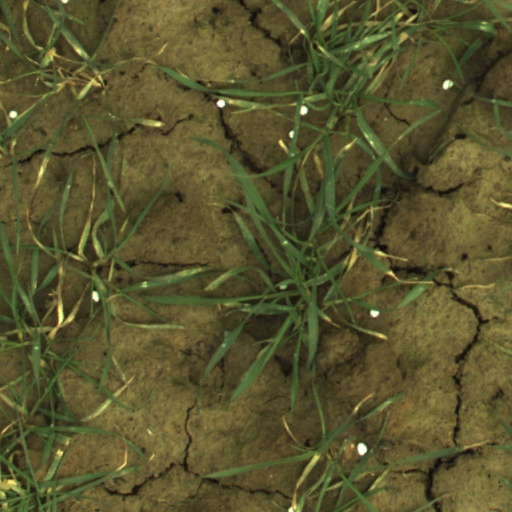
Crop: wheat